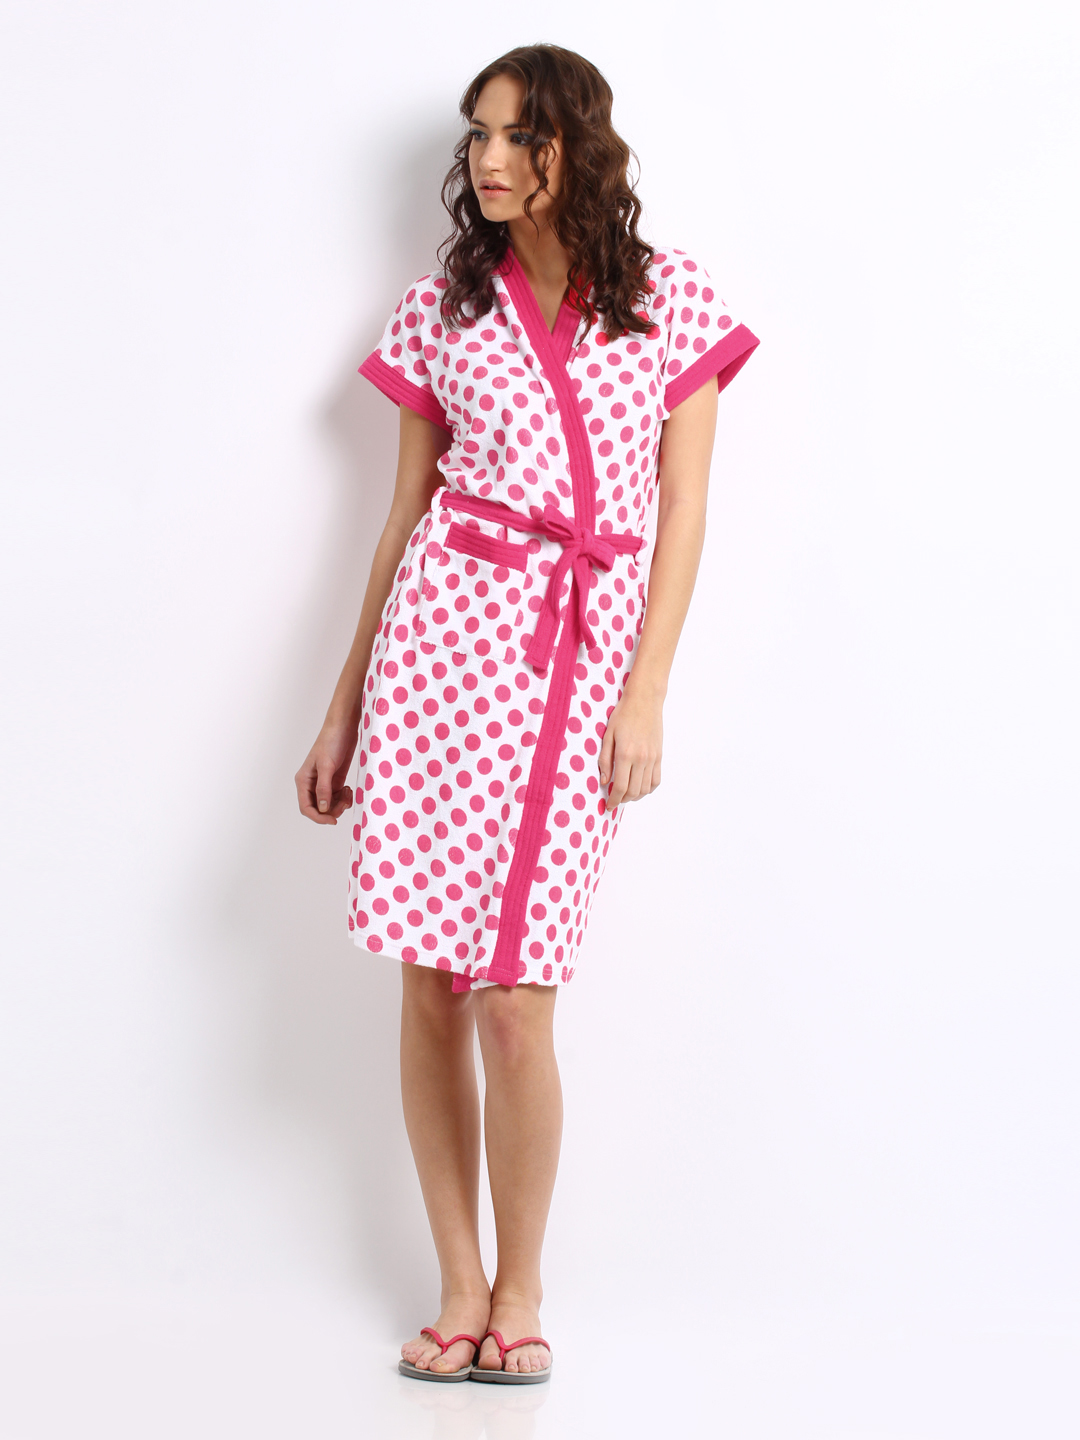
Red Rose Women White & Pink Polka Dot Print Bath Robe
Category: Apparel / Loungewear and Nightwear / Bath Robe
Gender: Women
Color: Pink
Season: Winter 2015
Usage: Casual